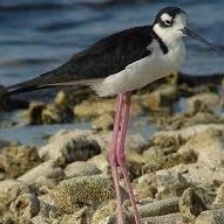
Species: BLACK NECKED STILT
Scientific name: HIMANTOPUS MEXICANUS